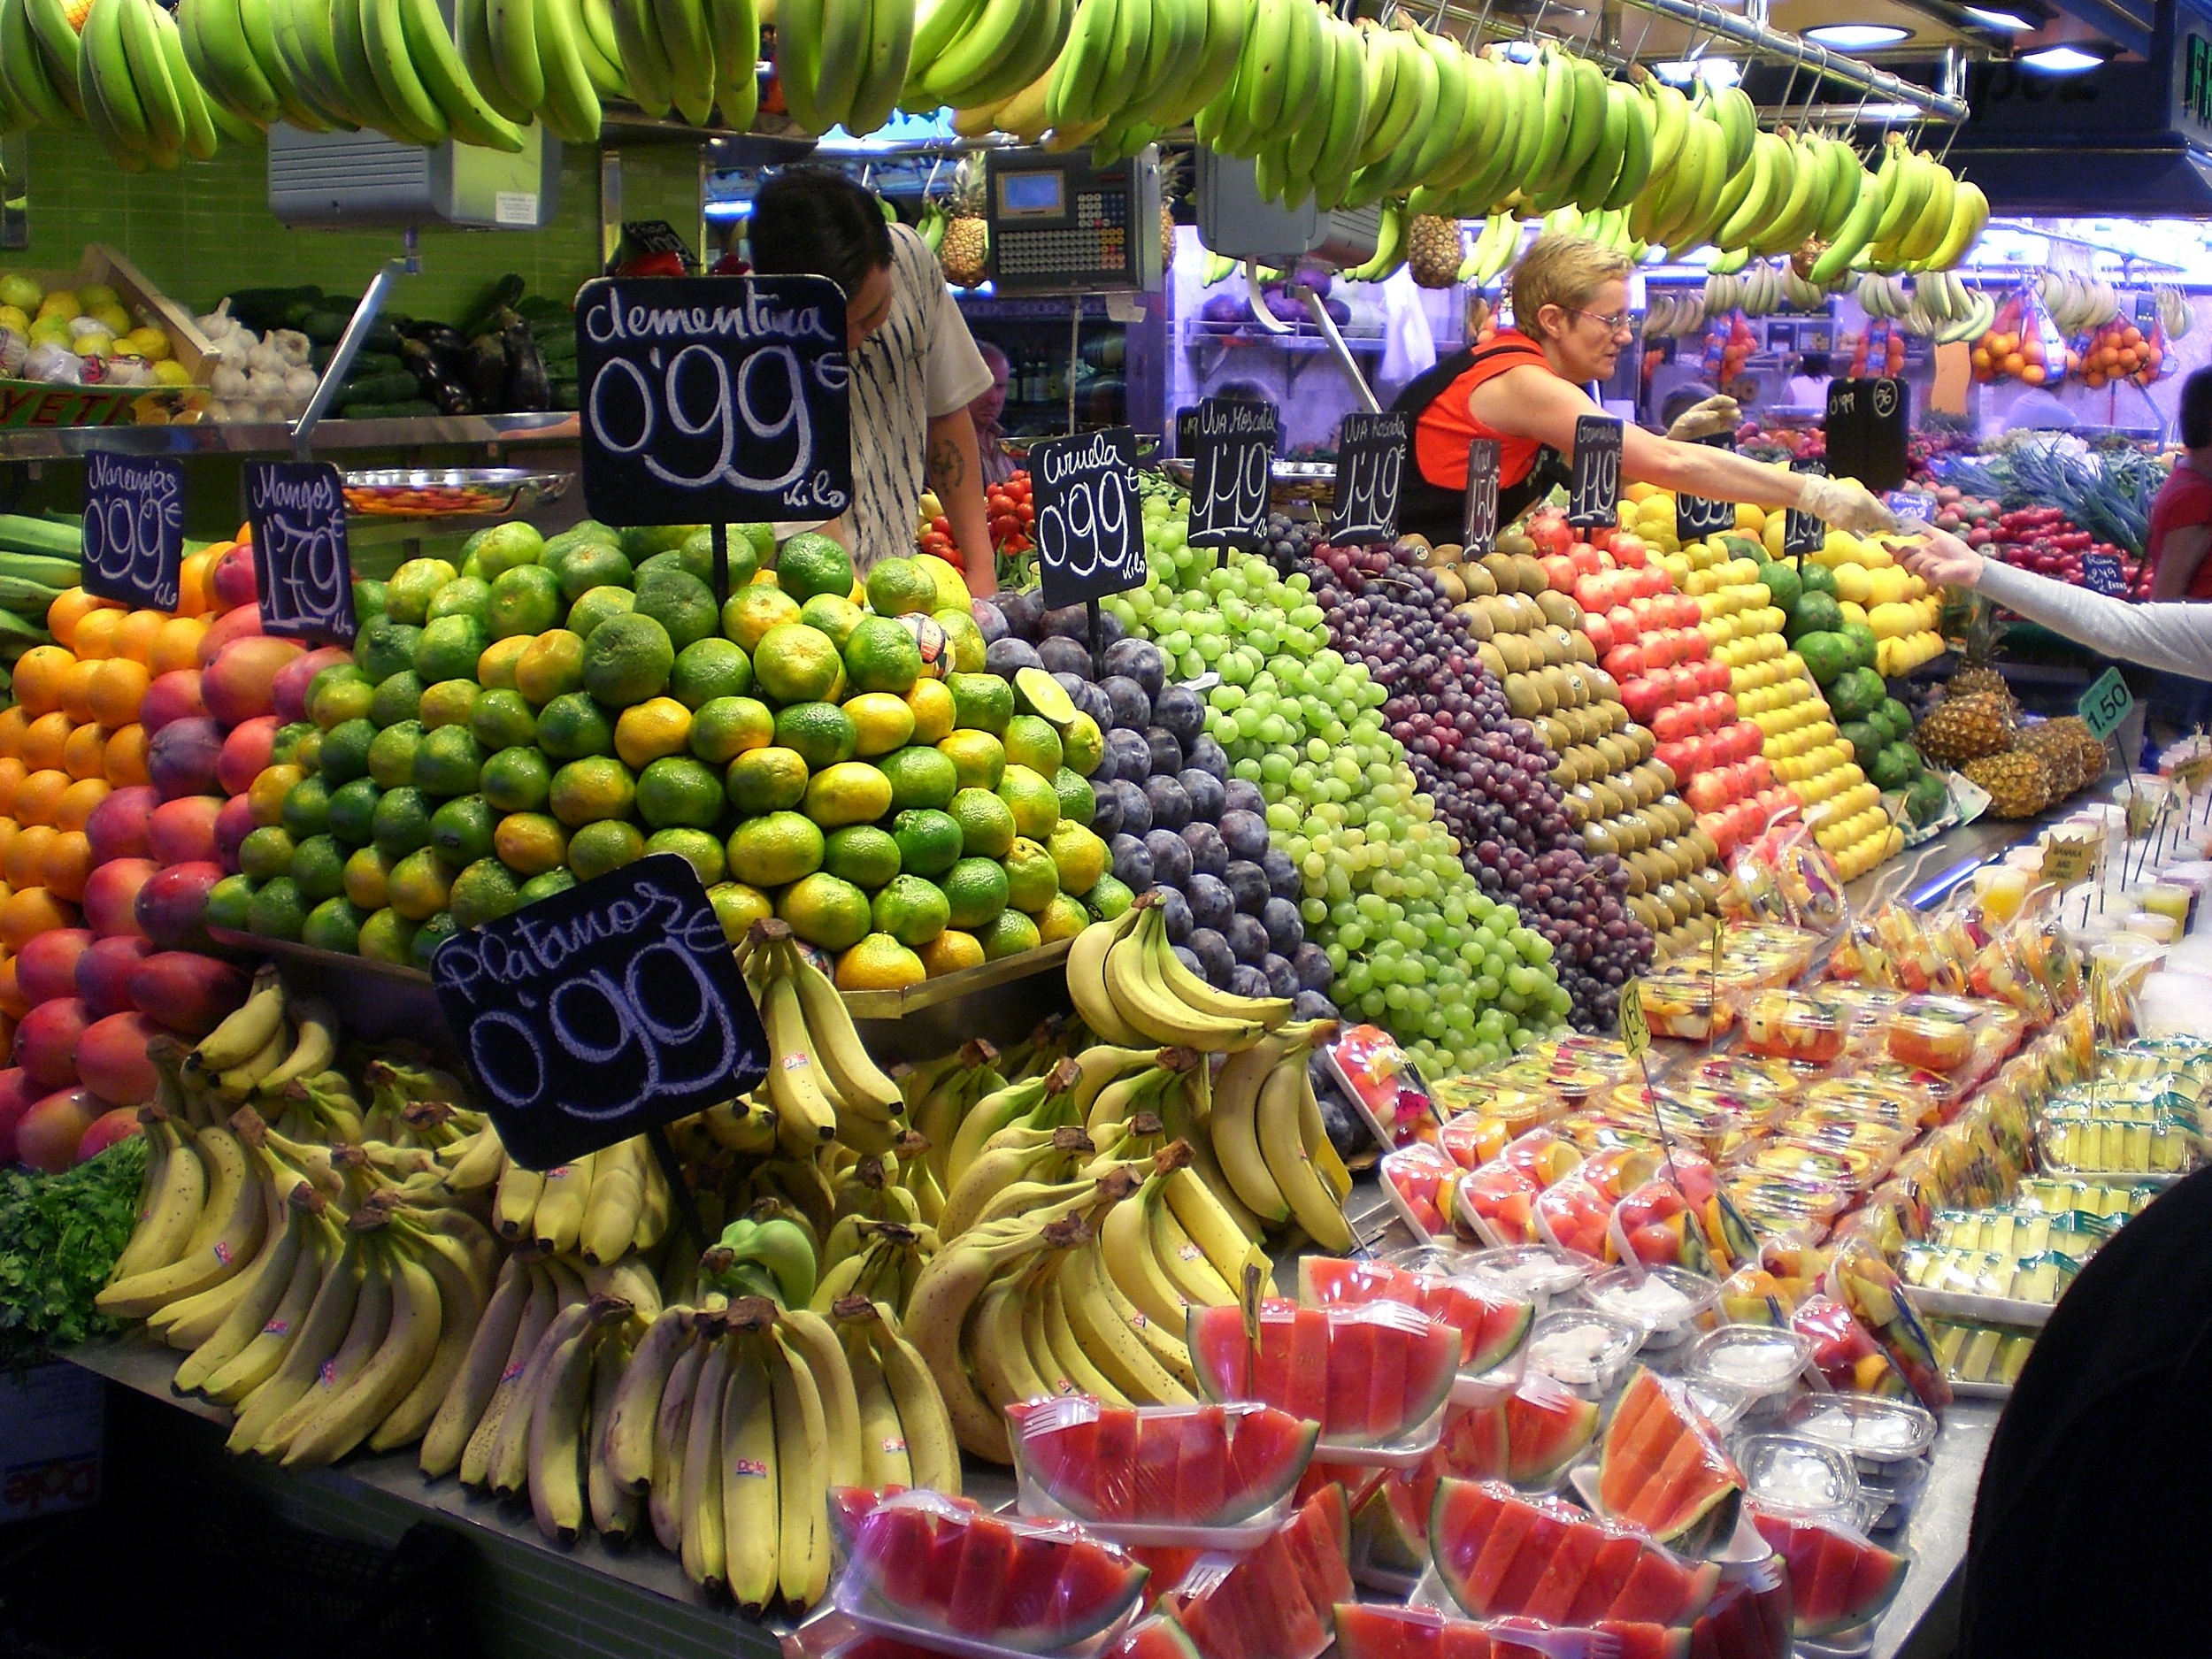
fruit, sweet, flower, city, dish, food, vendor, produce, bazaar, market, marketplace, healthy, delicious, public space, market stall, fruits, vitamins, frisch, floristry, retail, fruit stand, local food, human settlement, greengrocer